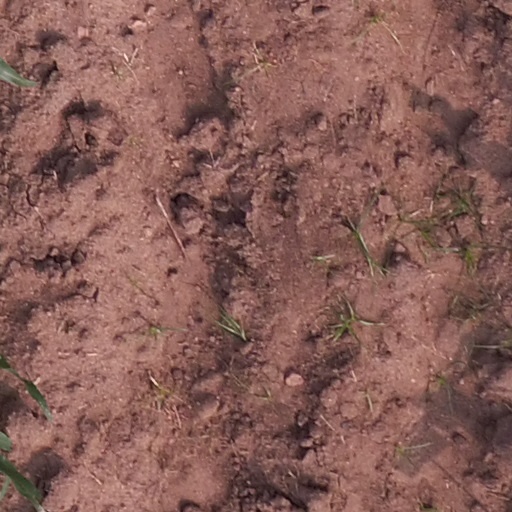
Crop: maize; corn